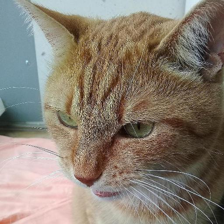
Label: animals